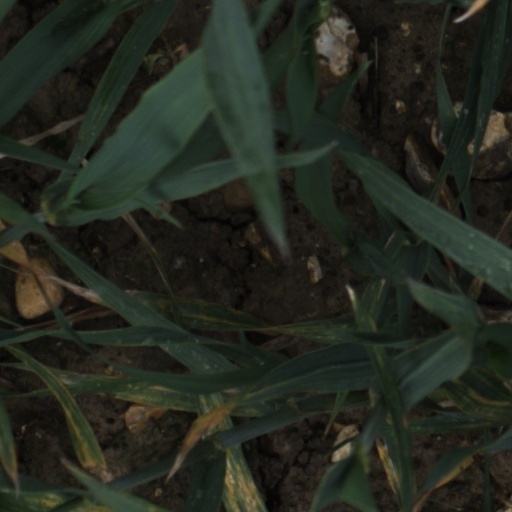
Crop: wheat